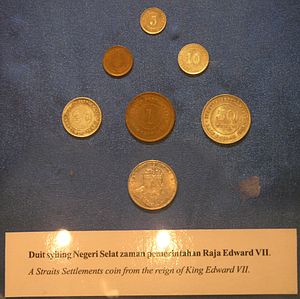
Numismatik
Mønter fra kong Edward VIIs tid.
Numismatik er den videnskabelige lære om mønter og deres historie og omfatter også den mindre videnskabelige møntsamlerhobby.